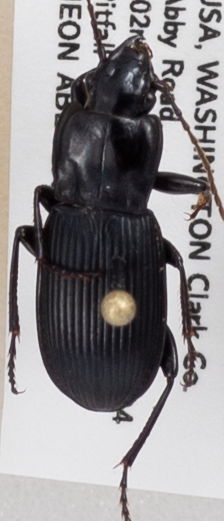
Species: Pterostichus herculaneus
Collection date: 2019-07-23
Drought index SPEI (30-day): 0.51
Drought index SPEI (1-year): -2.09
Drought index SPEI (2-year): -2.09